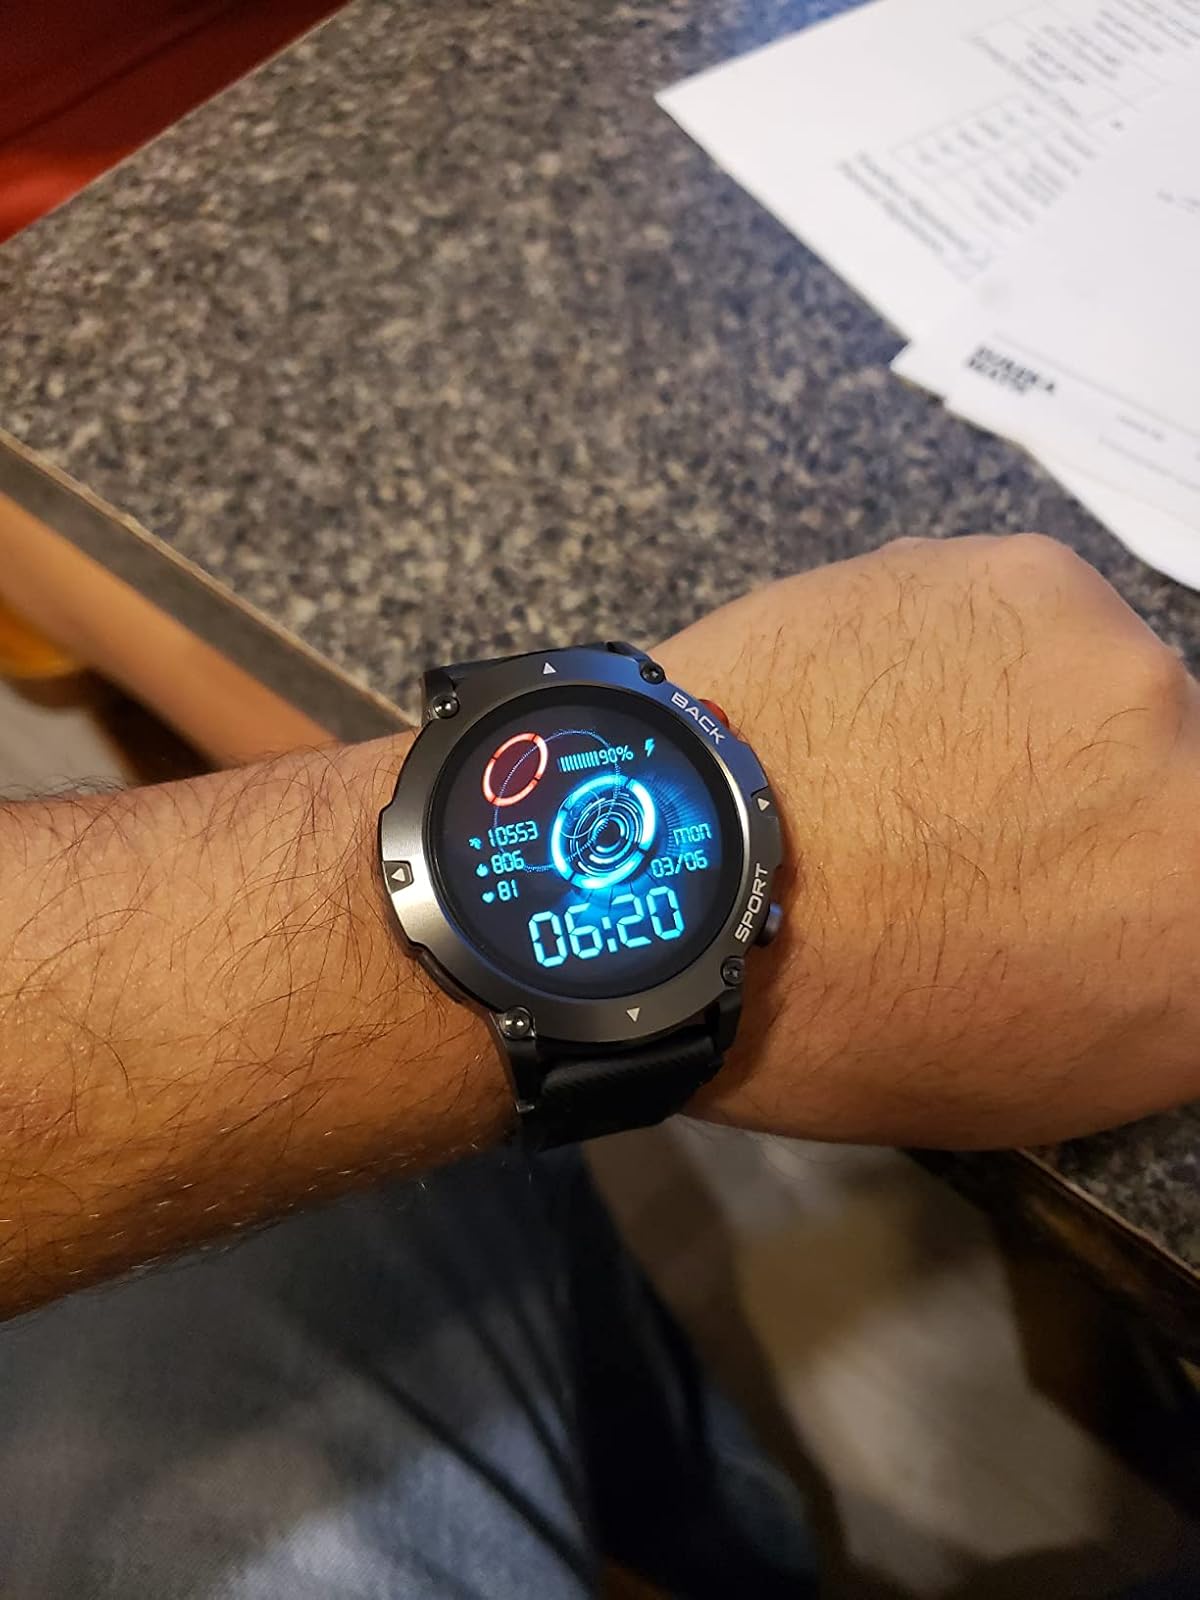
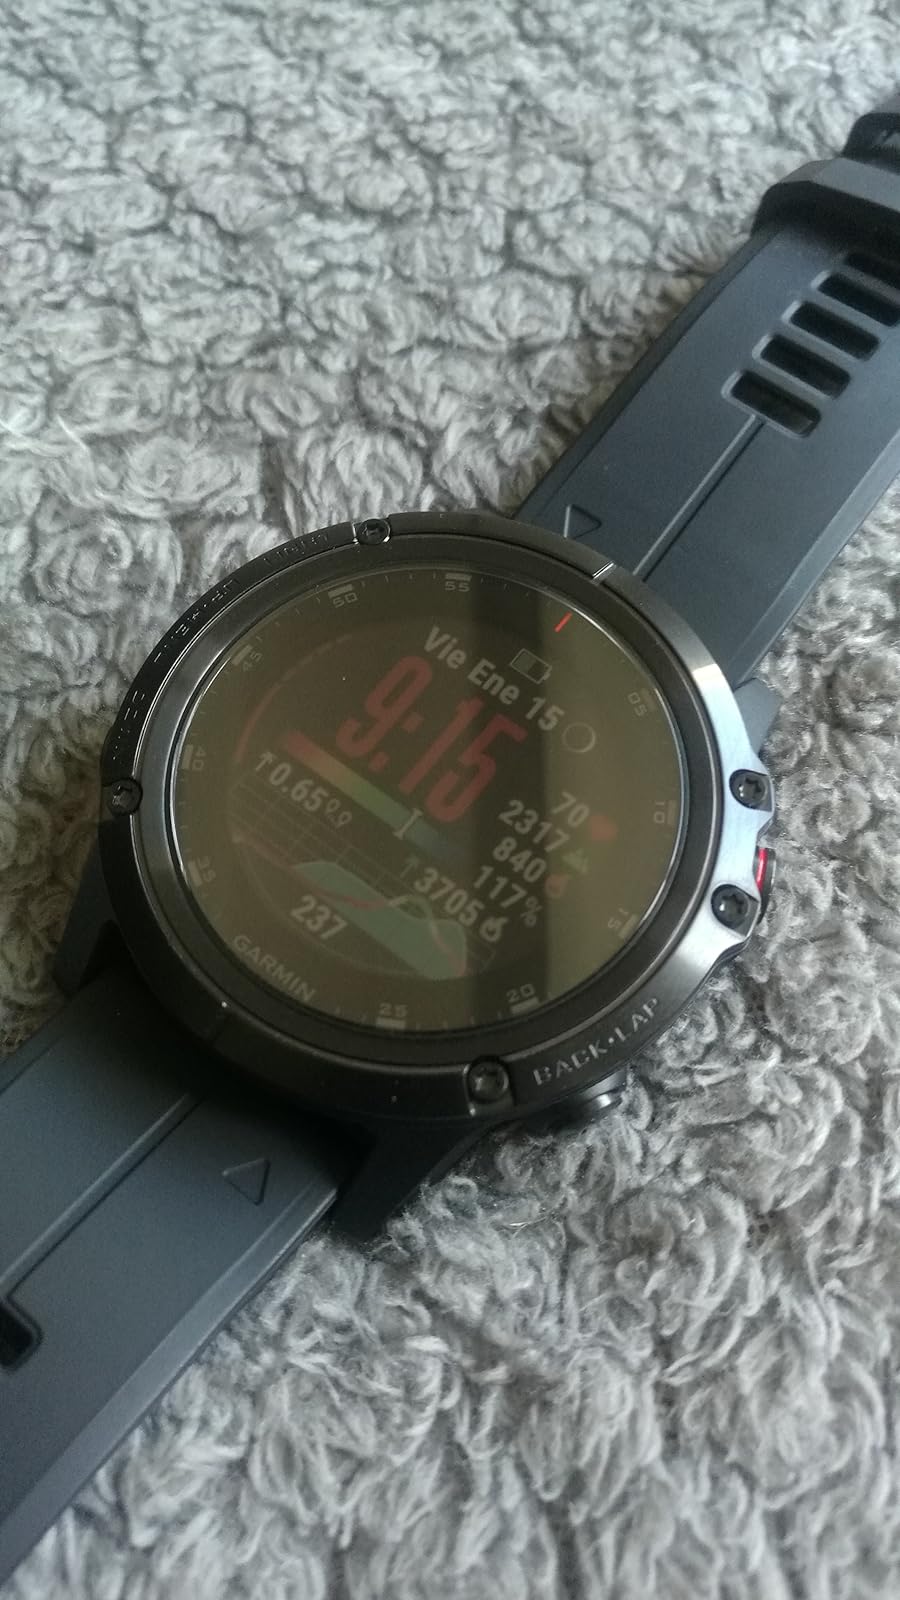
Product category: smartwatch
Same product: no